14-inch/50-caliber gun

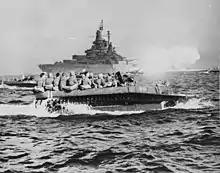
The 14"/50 caliber guns on fire in support of the invasion of Okinawa

The 14"/50 caliber gun was a naval gun mounted on and s. These ships also featured the first "three-gun" turrets, meaning that each gun in each turret could be "individually sleeved" to elevate separately (however, they could be linked so they would elevate as a unit, similar to the triple turrets on other Navy ships). The 14"/50 caliber guns were designated as Mark 4 and 6, with later versions known as Mark 7, and 11. These guns were more powerful than the main gun mounted on the previous three classes of US battleships (the , and es), the 14"/45 caliber gun. A newer version known as Mark B was proposed but ultimately not used for the s.